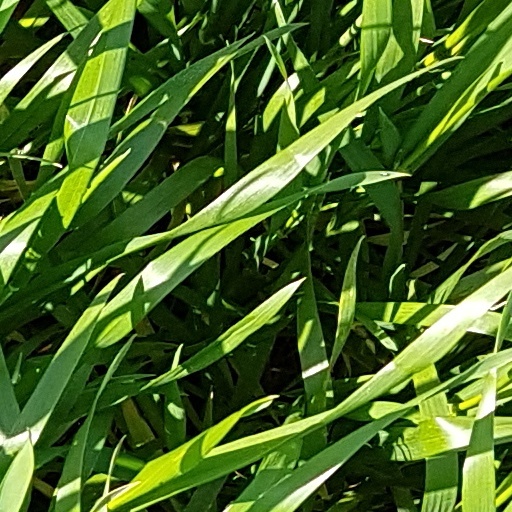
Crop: wheat